Waiting for the Moon (musical)

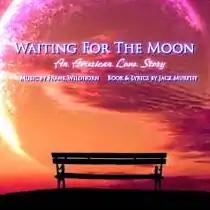
Official Artwork for Musical

Waiting for the Moon: An American Love Story, formerly Zelda or Scott & Zelda: The Other Side Of Paradise, is a musical with music by Frank Wildhorn and lyrics by Jack Murphy. It is the second finished production the two have presented, having previously collaborated on "The Civil War". The show had its world premiere at the Lenape Regional Performing Arts Center in Marlton, New Jersey in July 2005. The musical is based on the lives of famed American author F. Scott Fitzgerald and his wife, Zelda Fitzgerald.